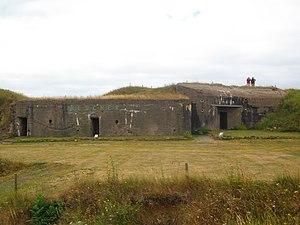
Abri derrière la pièce 3.
Le fort de la Crèche est une batterie de côte de type Séré de Rivières dont la construction a été achevée en 1879. Il se situe au sud de Wimereux, dans le Pas-de-Calais, sur la pointe de la Crèche. Il fait suite à un système de défense napoléonien constitué du fort de Terlincthun, aujourd'hui détruit, et d'un fort en mer, à l'extrémité de la pointe, dont il ne reste que les fondations.